Running from the Deity

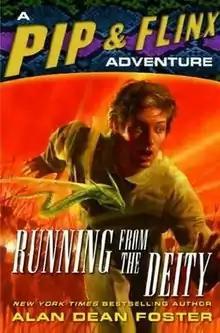
Paperback cover

Running from the Deity (2005) is a science fiction novel by American writer Alan Dean Foster. The book is the tenth chronologically in the Pip and Flinx series.